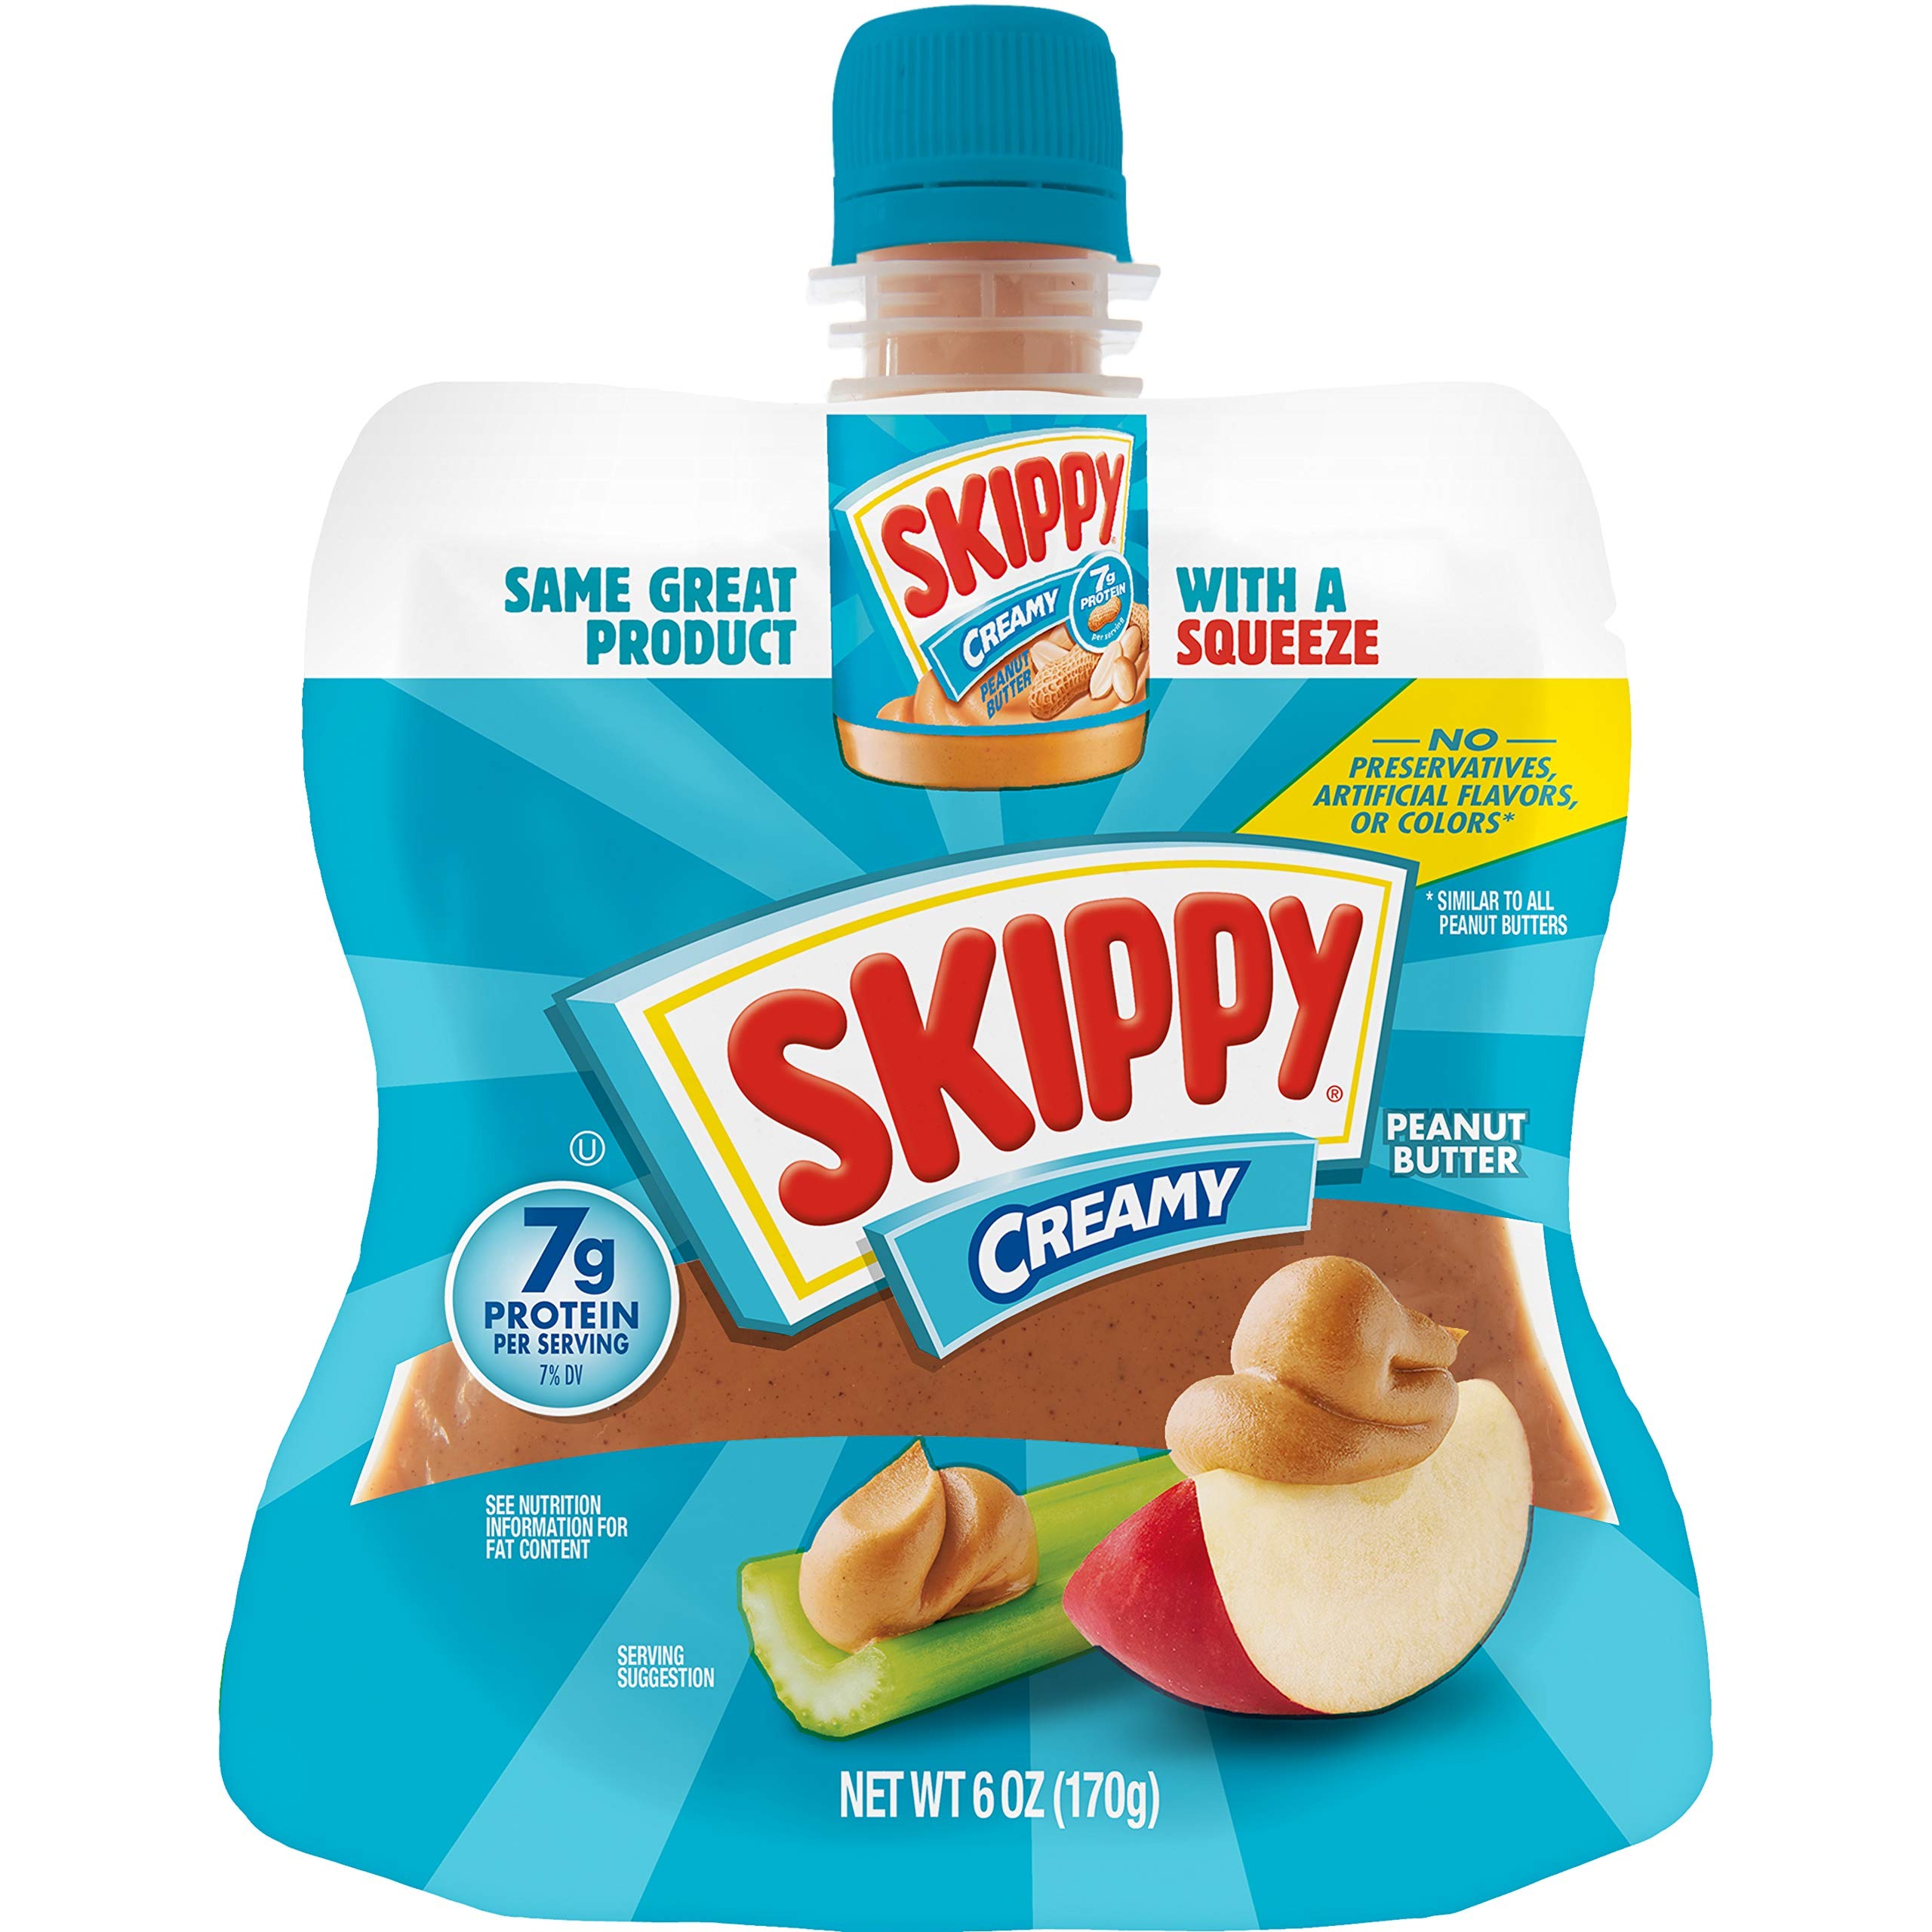
Item Name: Skippy Squeeze Creamy Peanut Butter 6oz
Bullet Point 1: Portable and easy to dispense on anything that goes with peanut butter
Bullet Point 2: Creamy peanut butter with 7g of protein per serving
Bullet Point 3: Gluten free; no added preservatives, artificial flavors or colors
Bullet Point 4: Tree nut free peanut butter (does contain peanuts)
Bullet Point 5: Certified kosher
Value: 6.0
Unit: Ounce

Price: 2.69